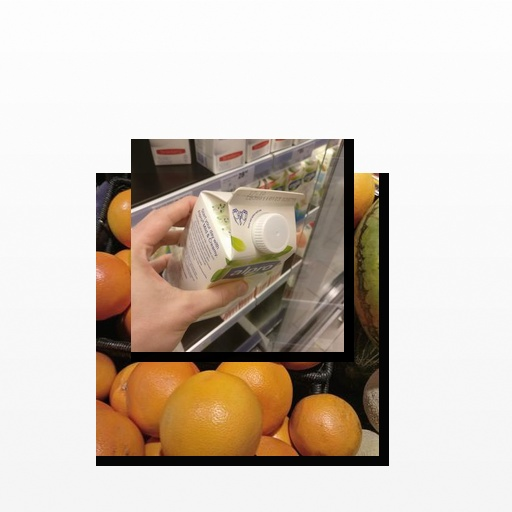
Food items: soyghurt, red_grapefruit